Arjantin Square

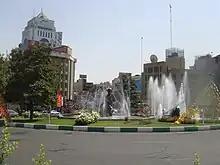
Argentinian Square (Tehran)

The area is also home to one of Tehran's longest European style department stores called Hiland. Just south of the square is Bucharest Street, which is home to embassies including the Japanese and Australian Embassy.